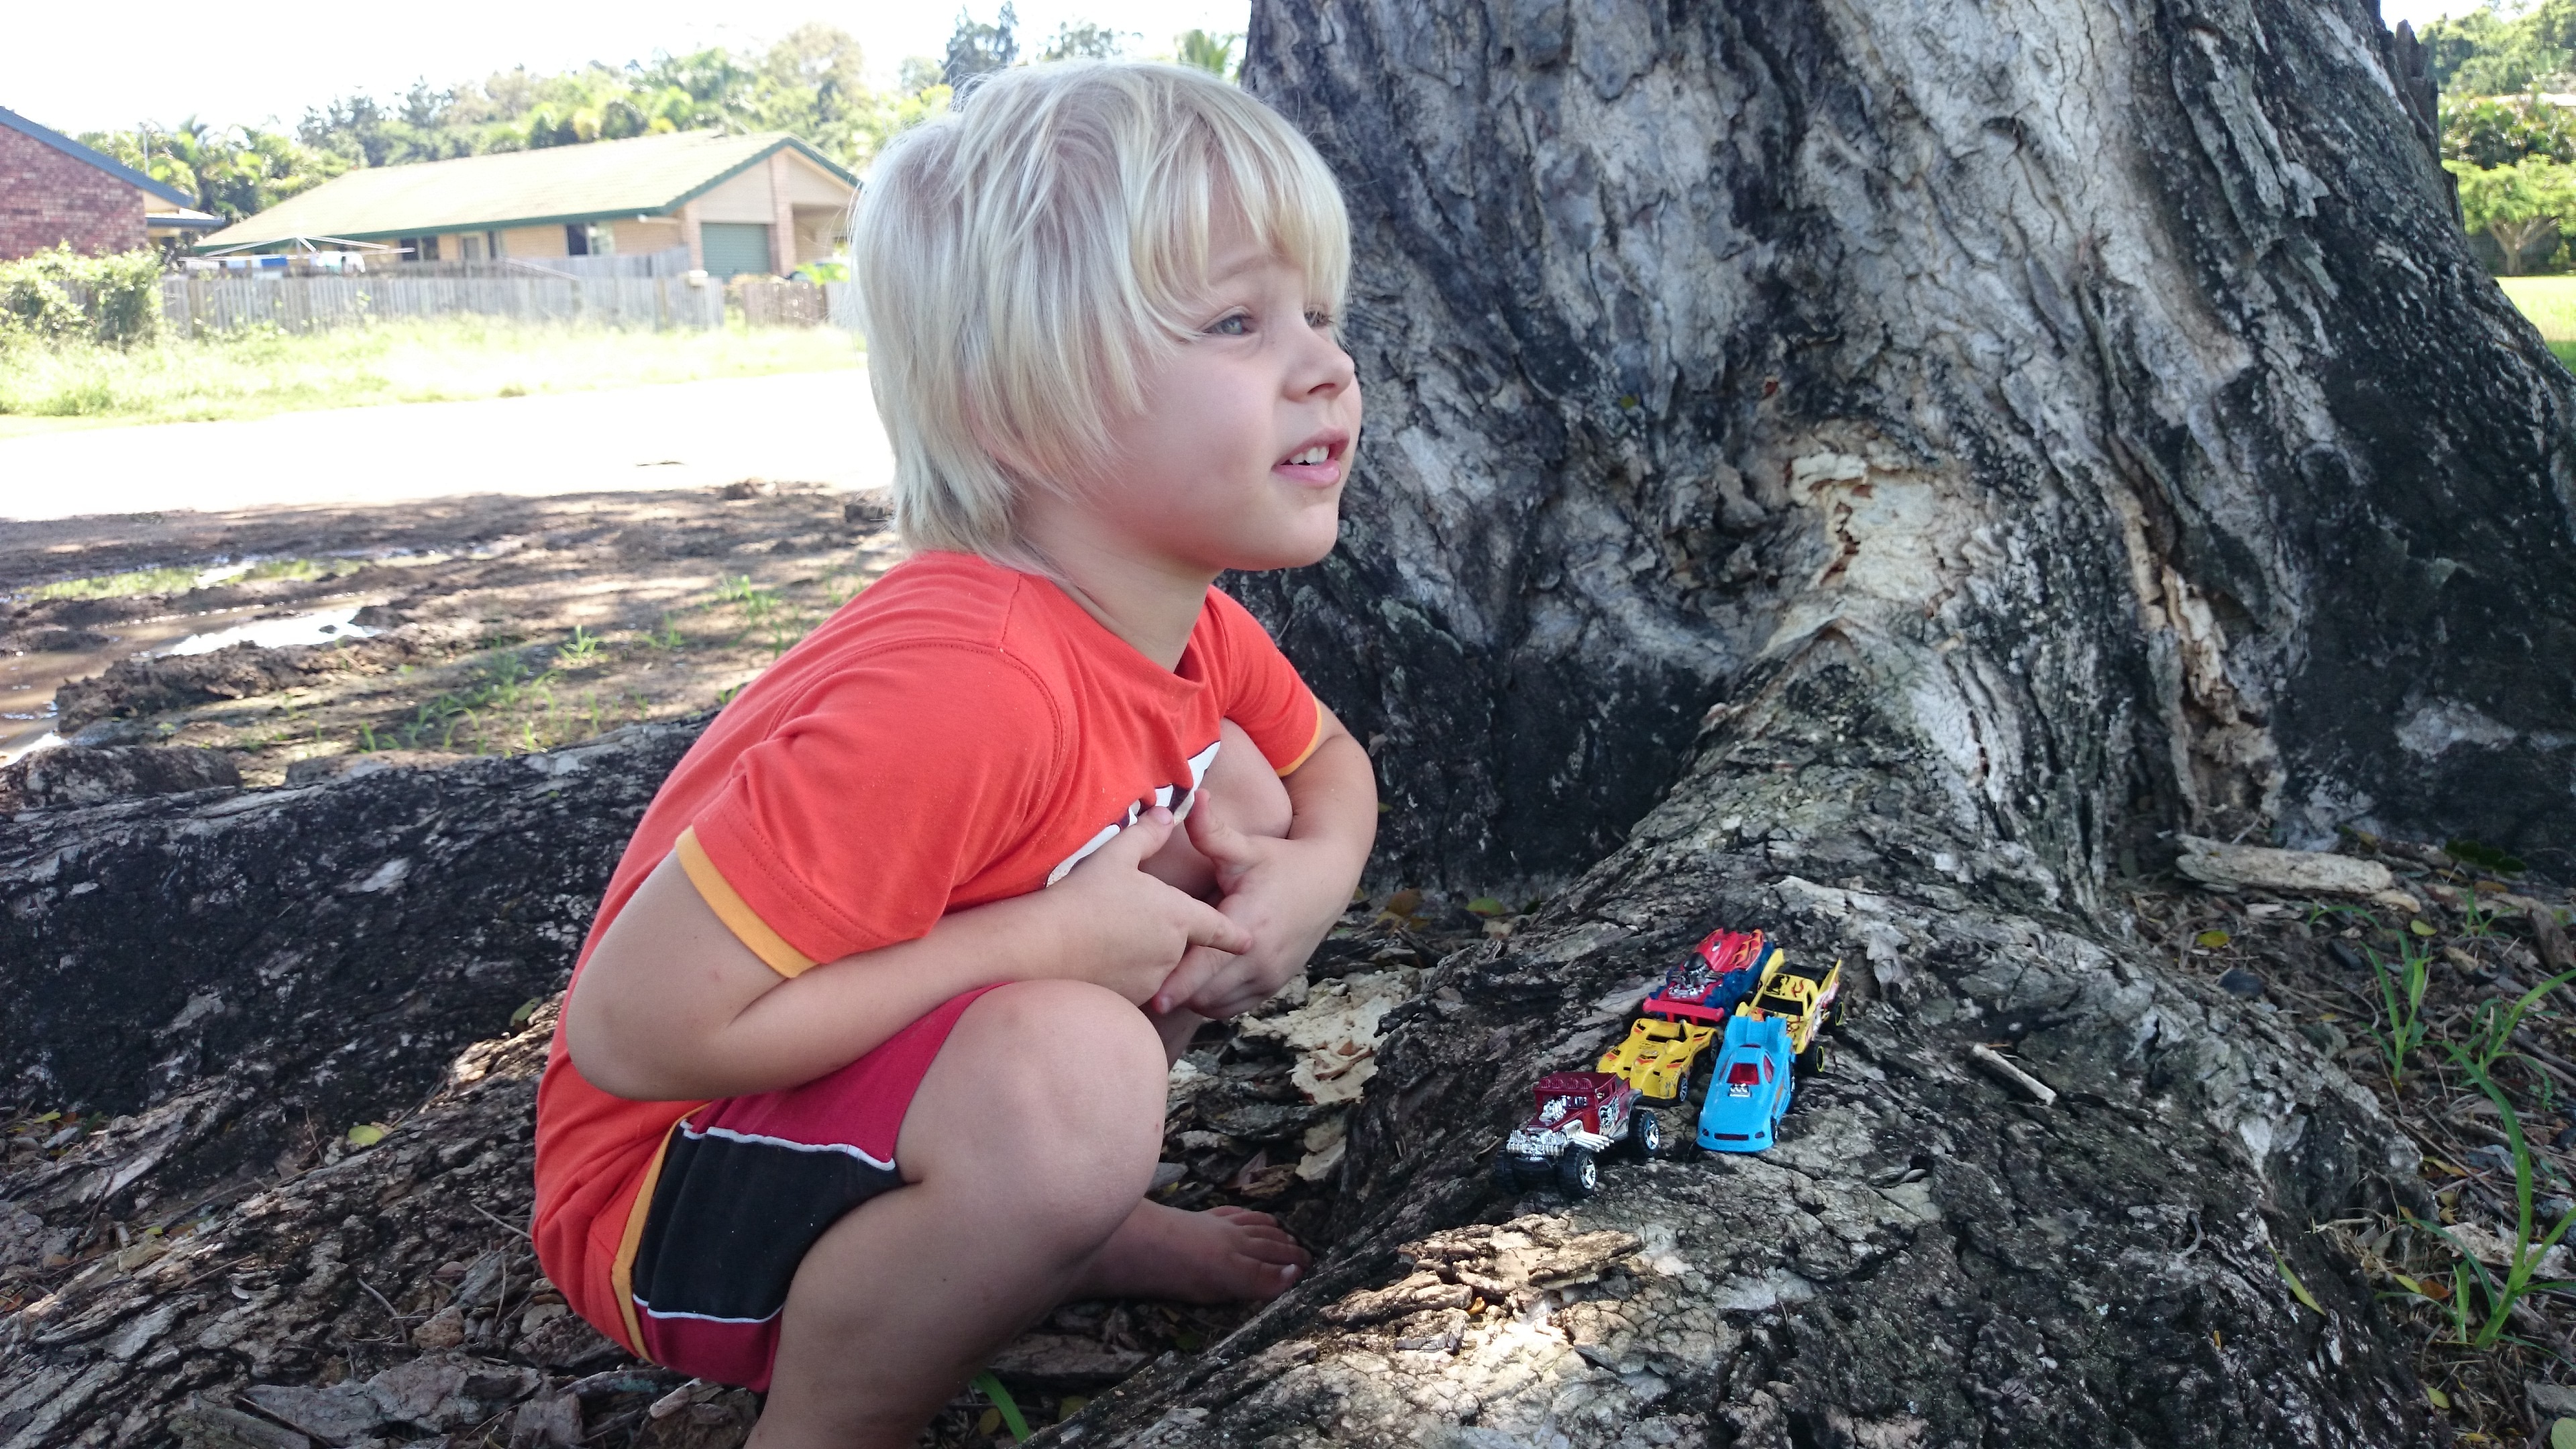
nature, rock, person, creative, people, sunshine, white, play, boy, kid, adventure, cute, summer, male, portrait, young, youth, small, park, child, human, lifestyle, leisure, childhood, smiling, smile, son, relaxing, preschooler, cheerful, outdoors, face, sunny, fun, one, happy, happiness, cars, bright, toys, joy, expression, day, adorable, games, content, positive, parkland, little boy